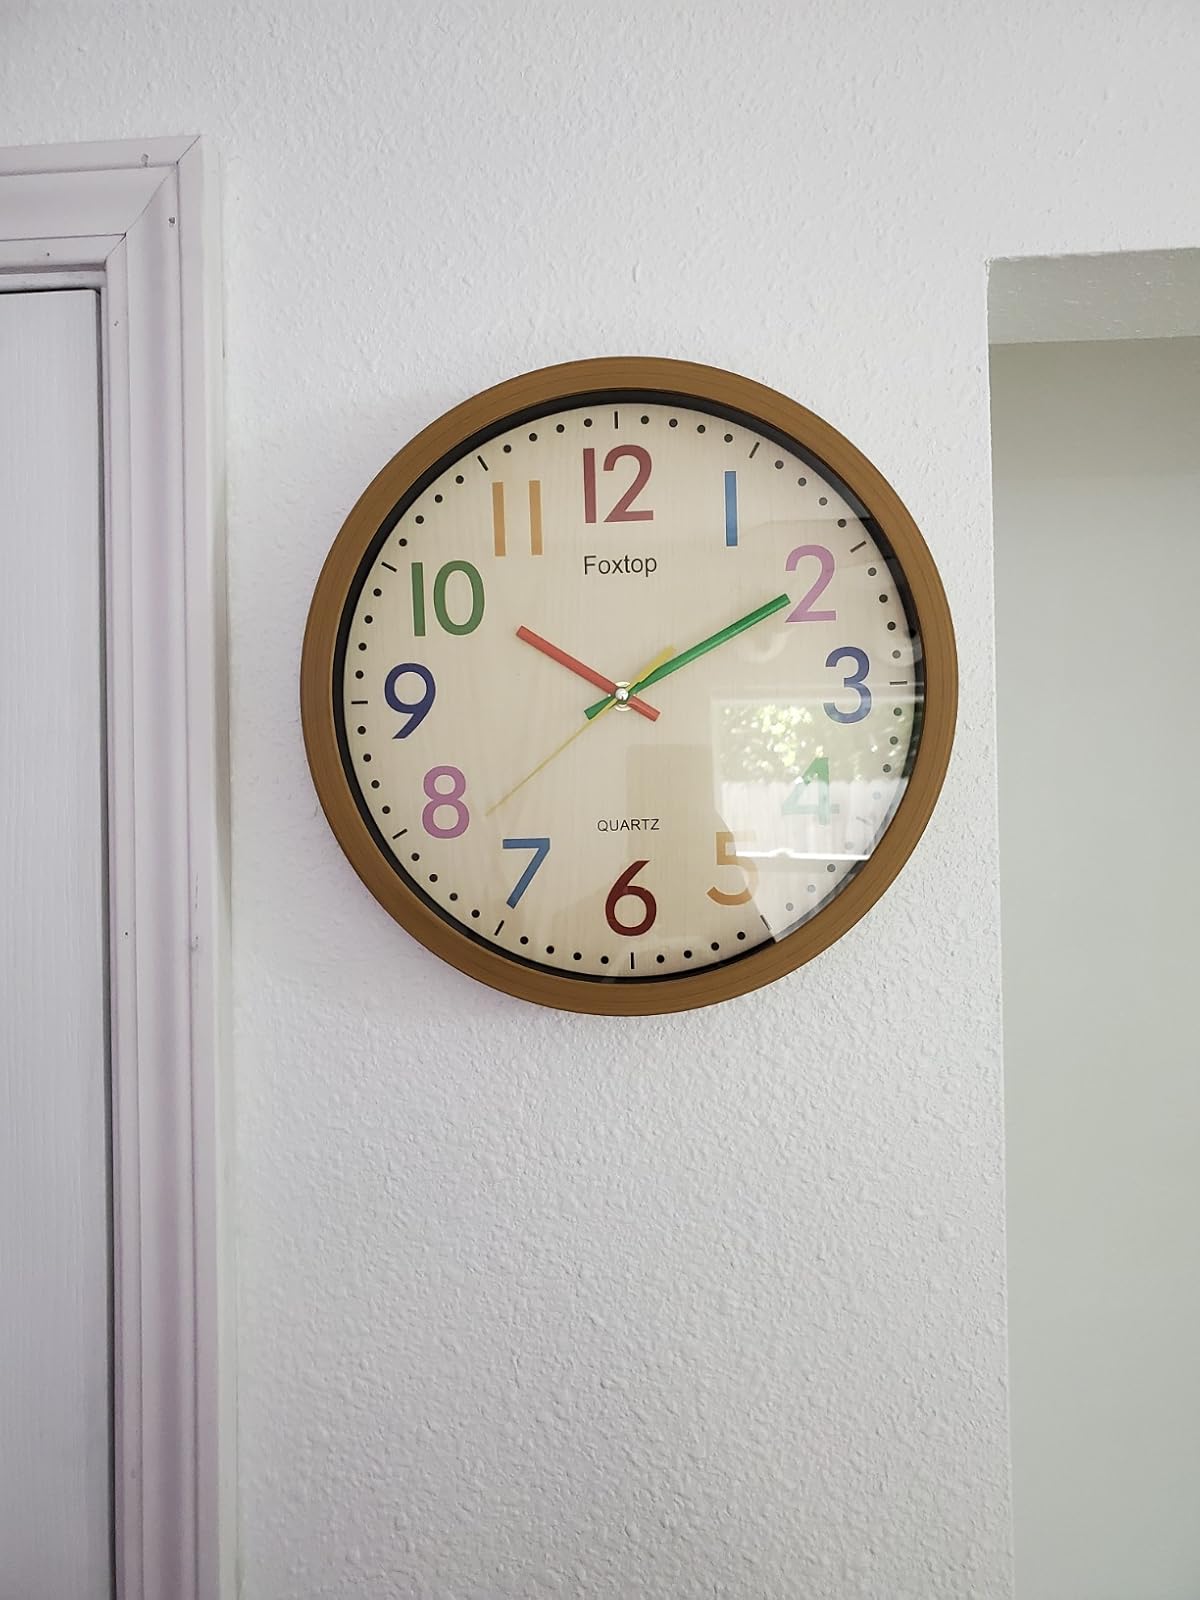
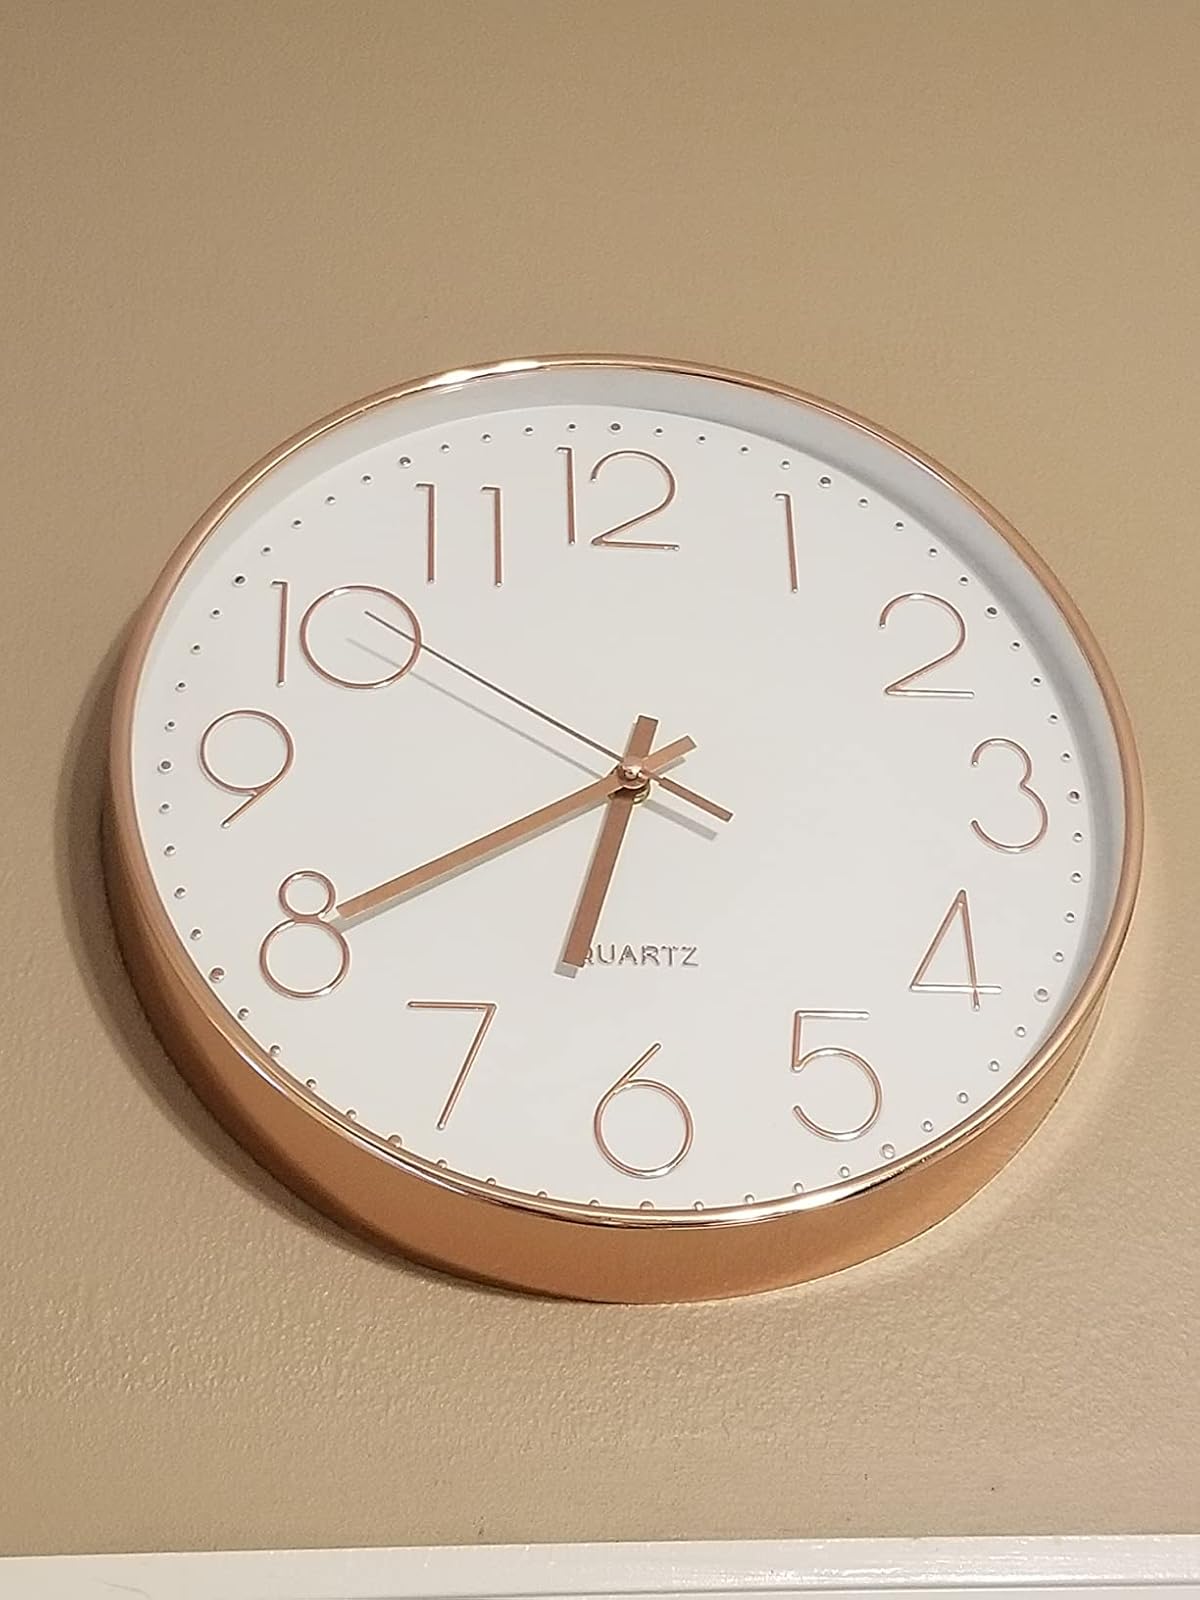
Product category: clock
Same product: no